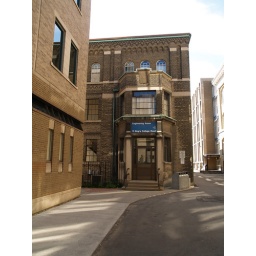
I spent hours in this ugly building writing computer programs and providing computer programming advice to students.